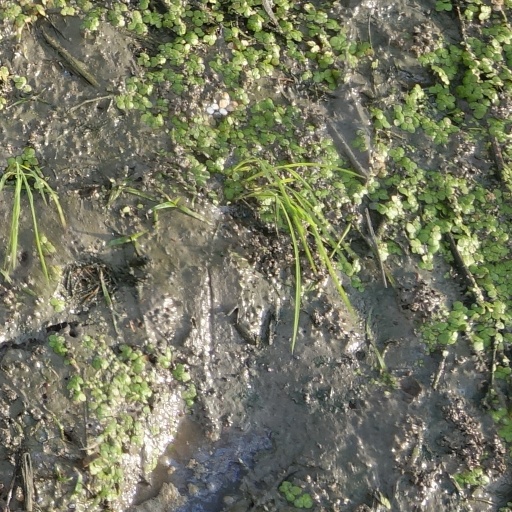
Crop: rice